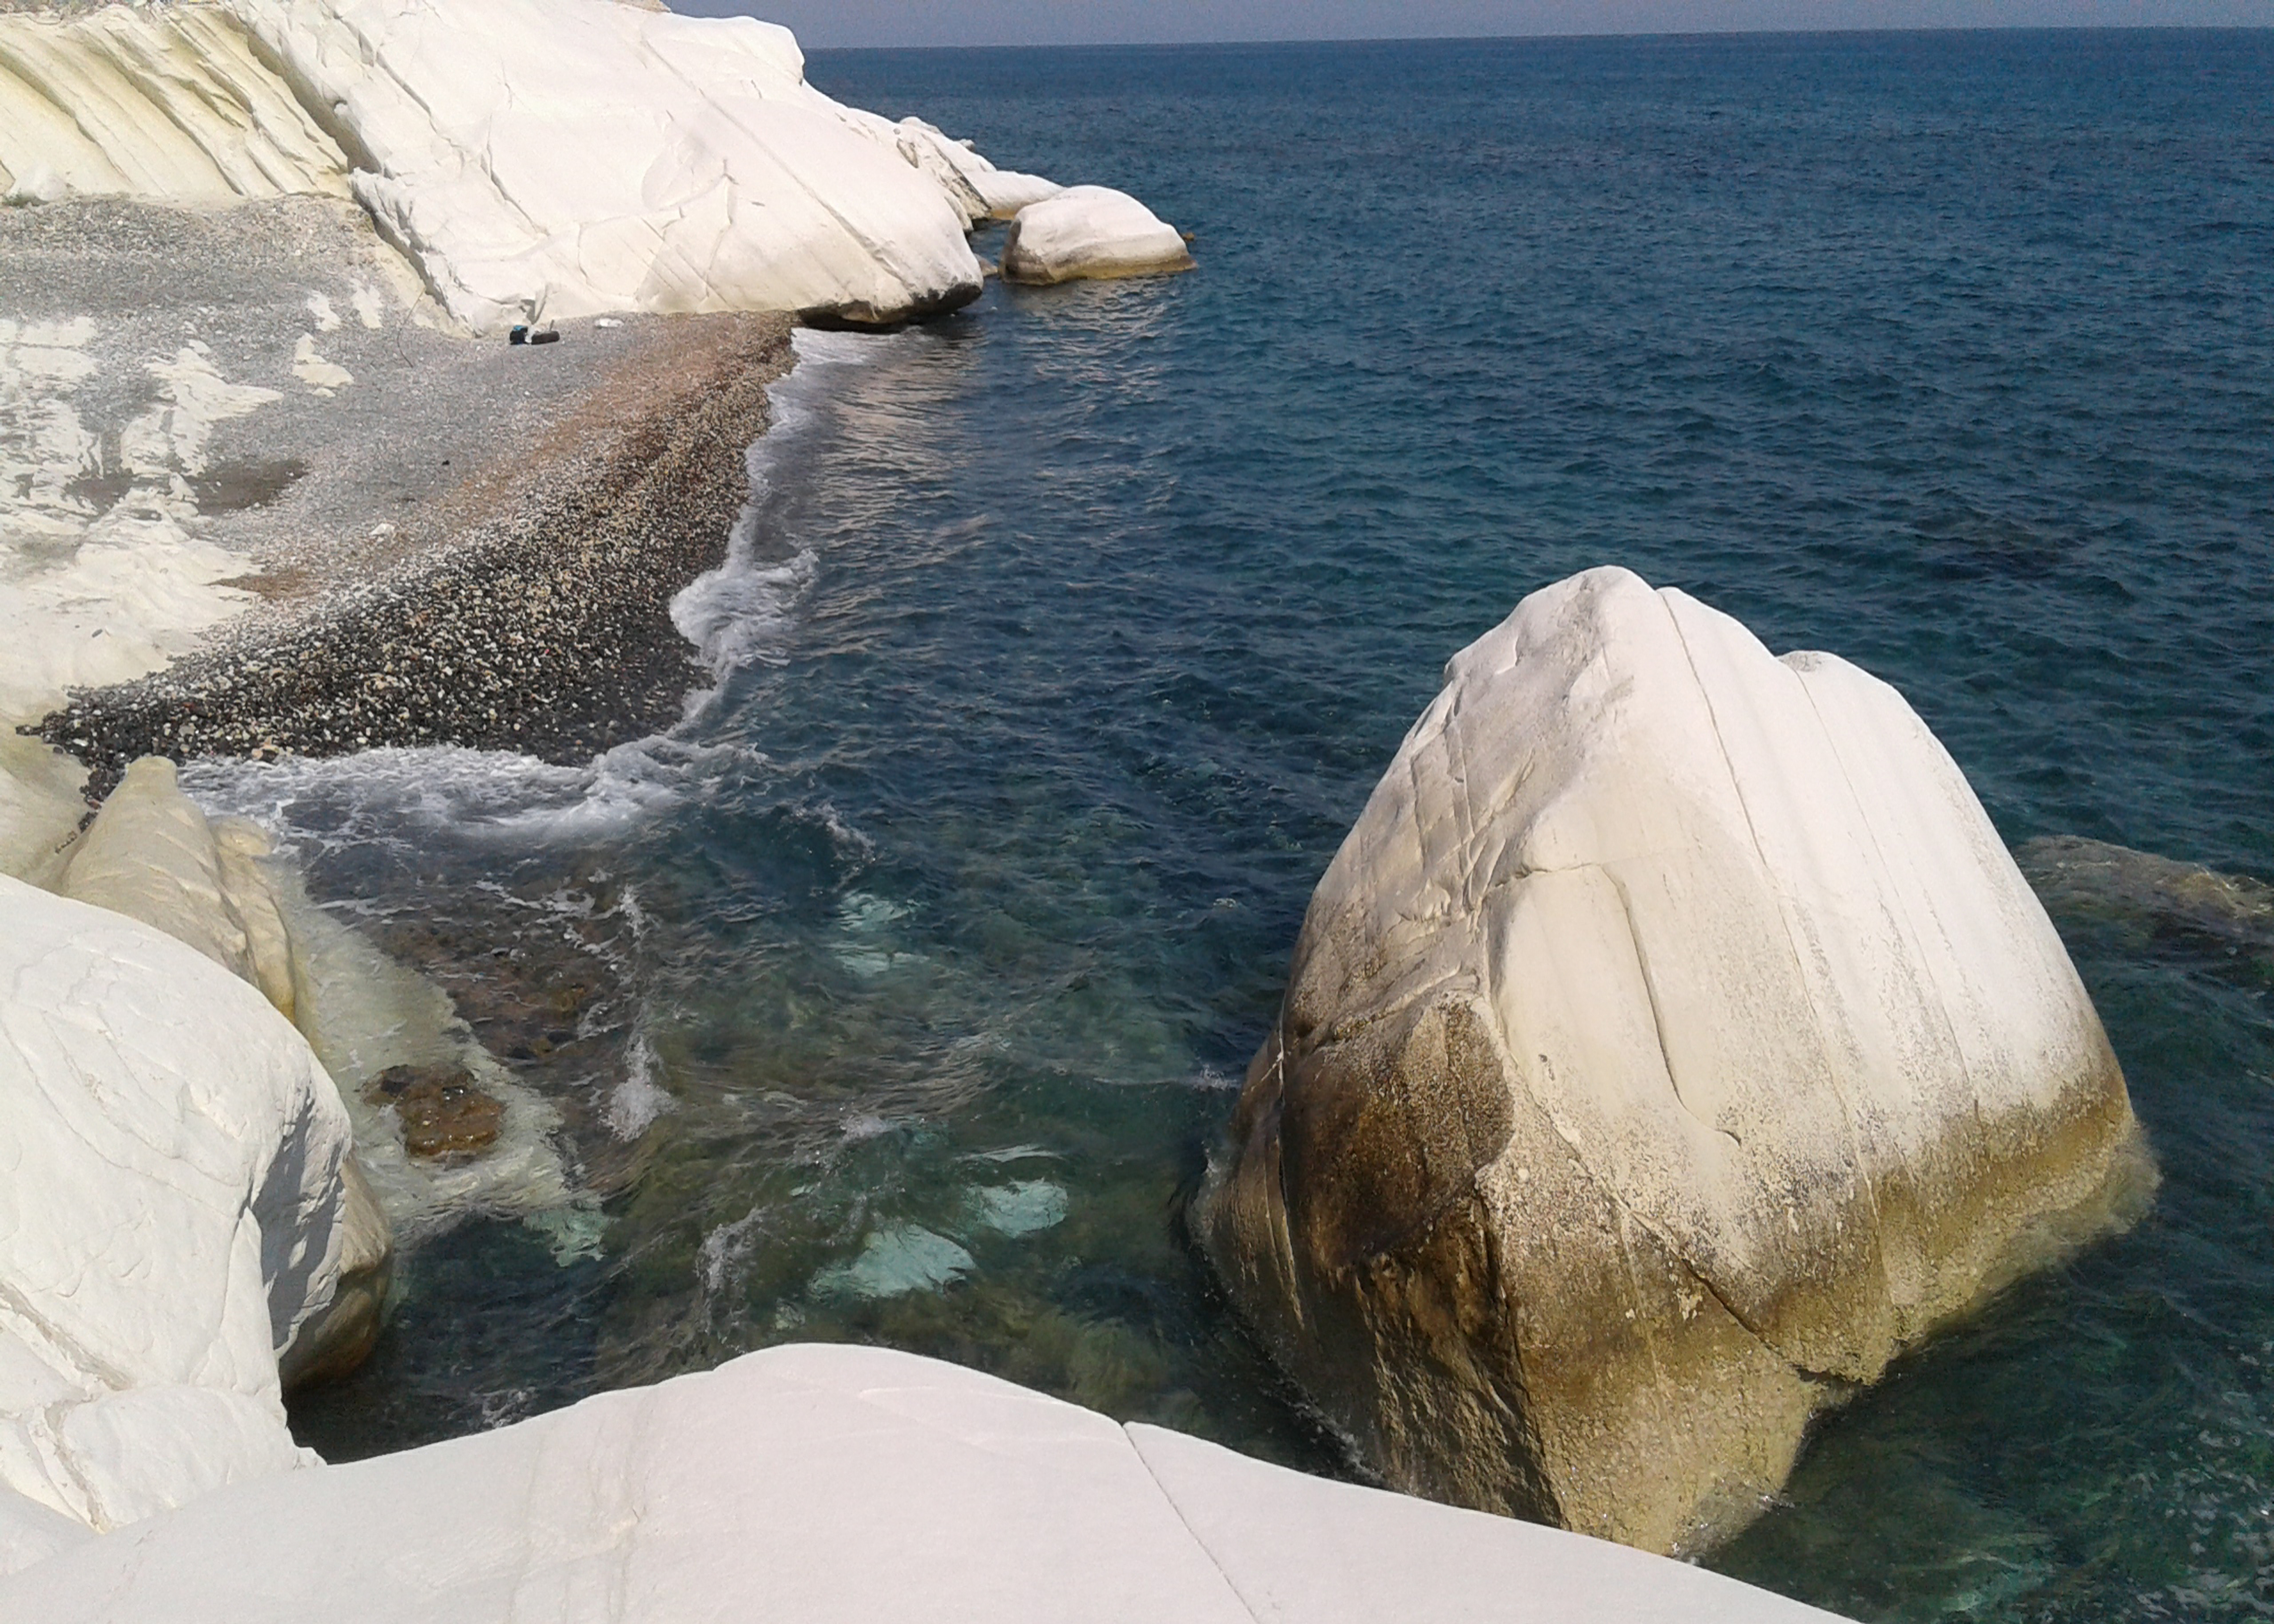
sky, sea, gravel, blue, pebbles, sand, water, rocky, wave, waves, beach, water resources, azure, body of water, natural landscape, coastal and oceanic landforms, bedrock, watercourse, wood, terrain, landscape, formation, lake, horizon, shore, wind wave, headland, klippe, outcrop, rock, geology, erosion, coast, ocean, freezing, cape, bay, winter, cliff, tourism, sea ice, sound, vacation, ice cap, promontory, boulder, polar ice cap, inlet, ice, tropics, skerry